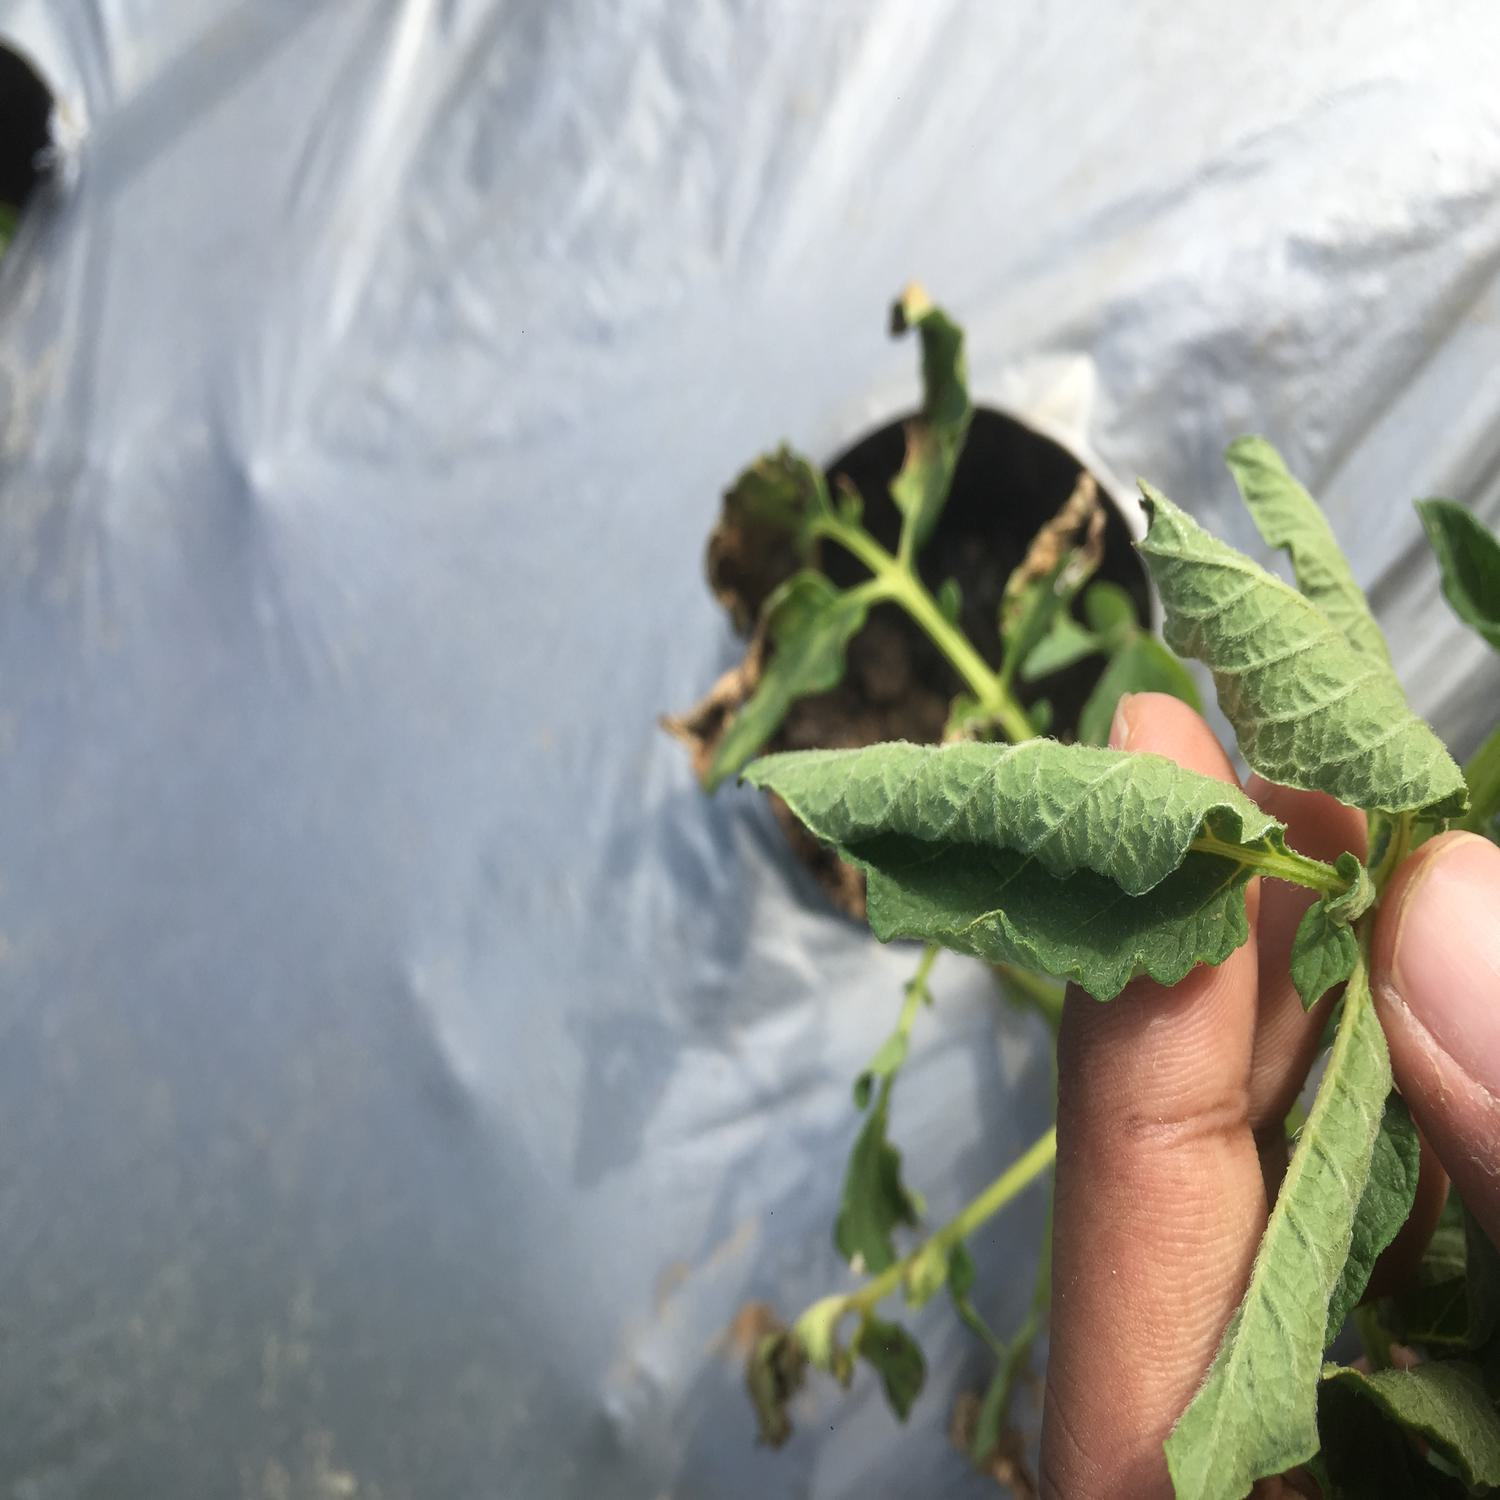
Etiqueta: Pudricion_Parda